Jack Wheeler (footballer, born 1919)

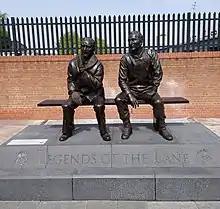
Jimmy & Jack statue at Meadow Lane

Between joining the club in 1957 and retirement enforced by arthritis in the hip in 1983, during which time he filled numerous roles including trainer, coach, caretaker manager and scout, Wheeler never missed a first-team match – 1,152 consecutive games. In recognition of such service, the club awarded him life membership and a permanent seat in the Meadow Lane directors' box, and had announced plans to rename their clubhouse "Wheeler's" in his honour.